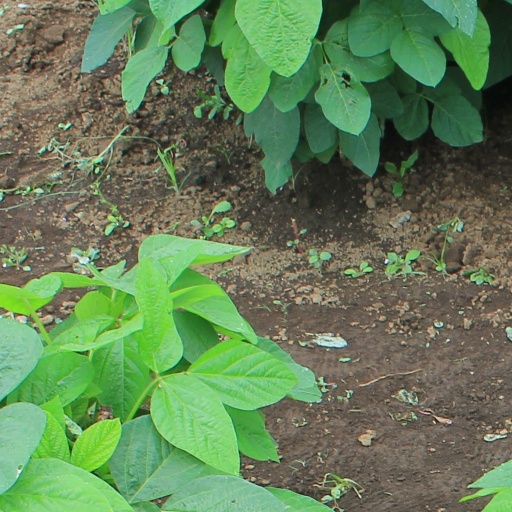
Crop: soybean